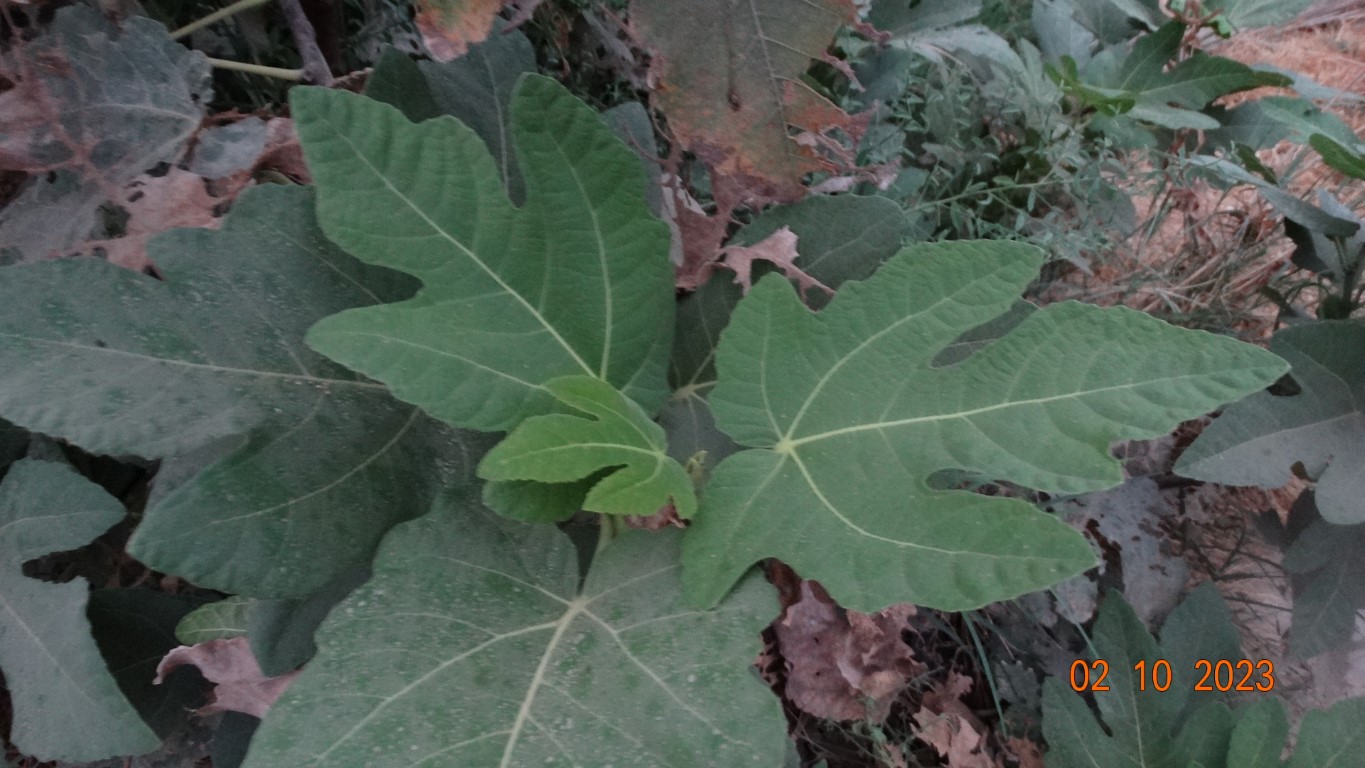
Label: healthy